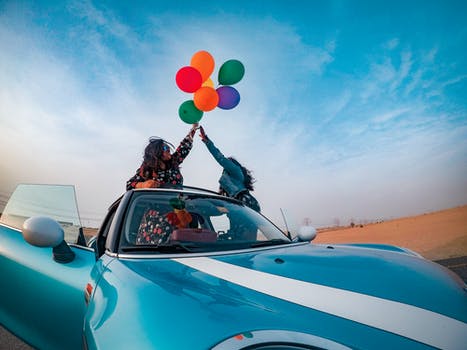
Label: No Watermark